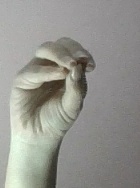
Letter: ha